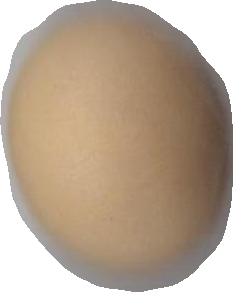
Variety: Grobogan